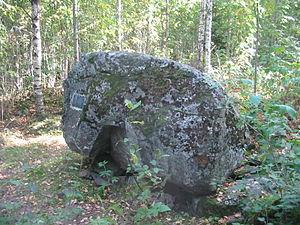
Harjavalta est une ville du sud-ouest de la Finlande, dans la province de Finlande occidentale et la région du Satakunta.